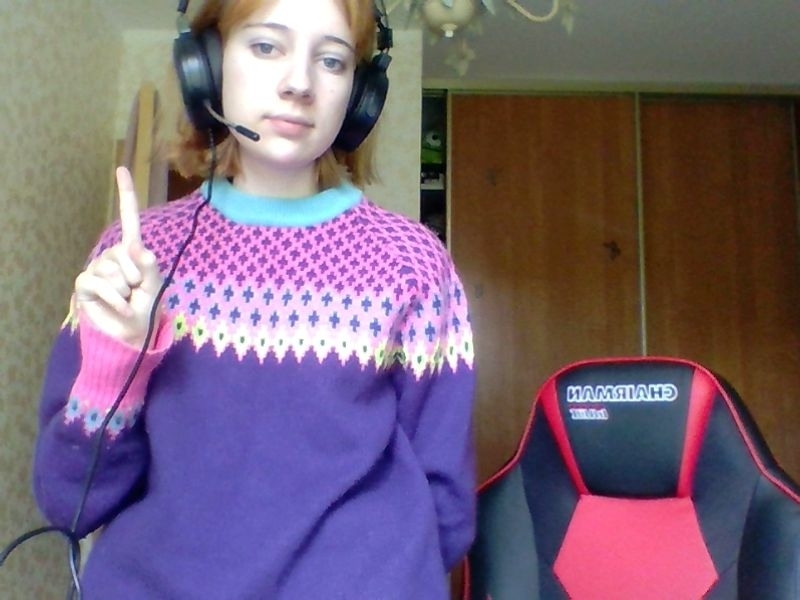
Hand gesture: one